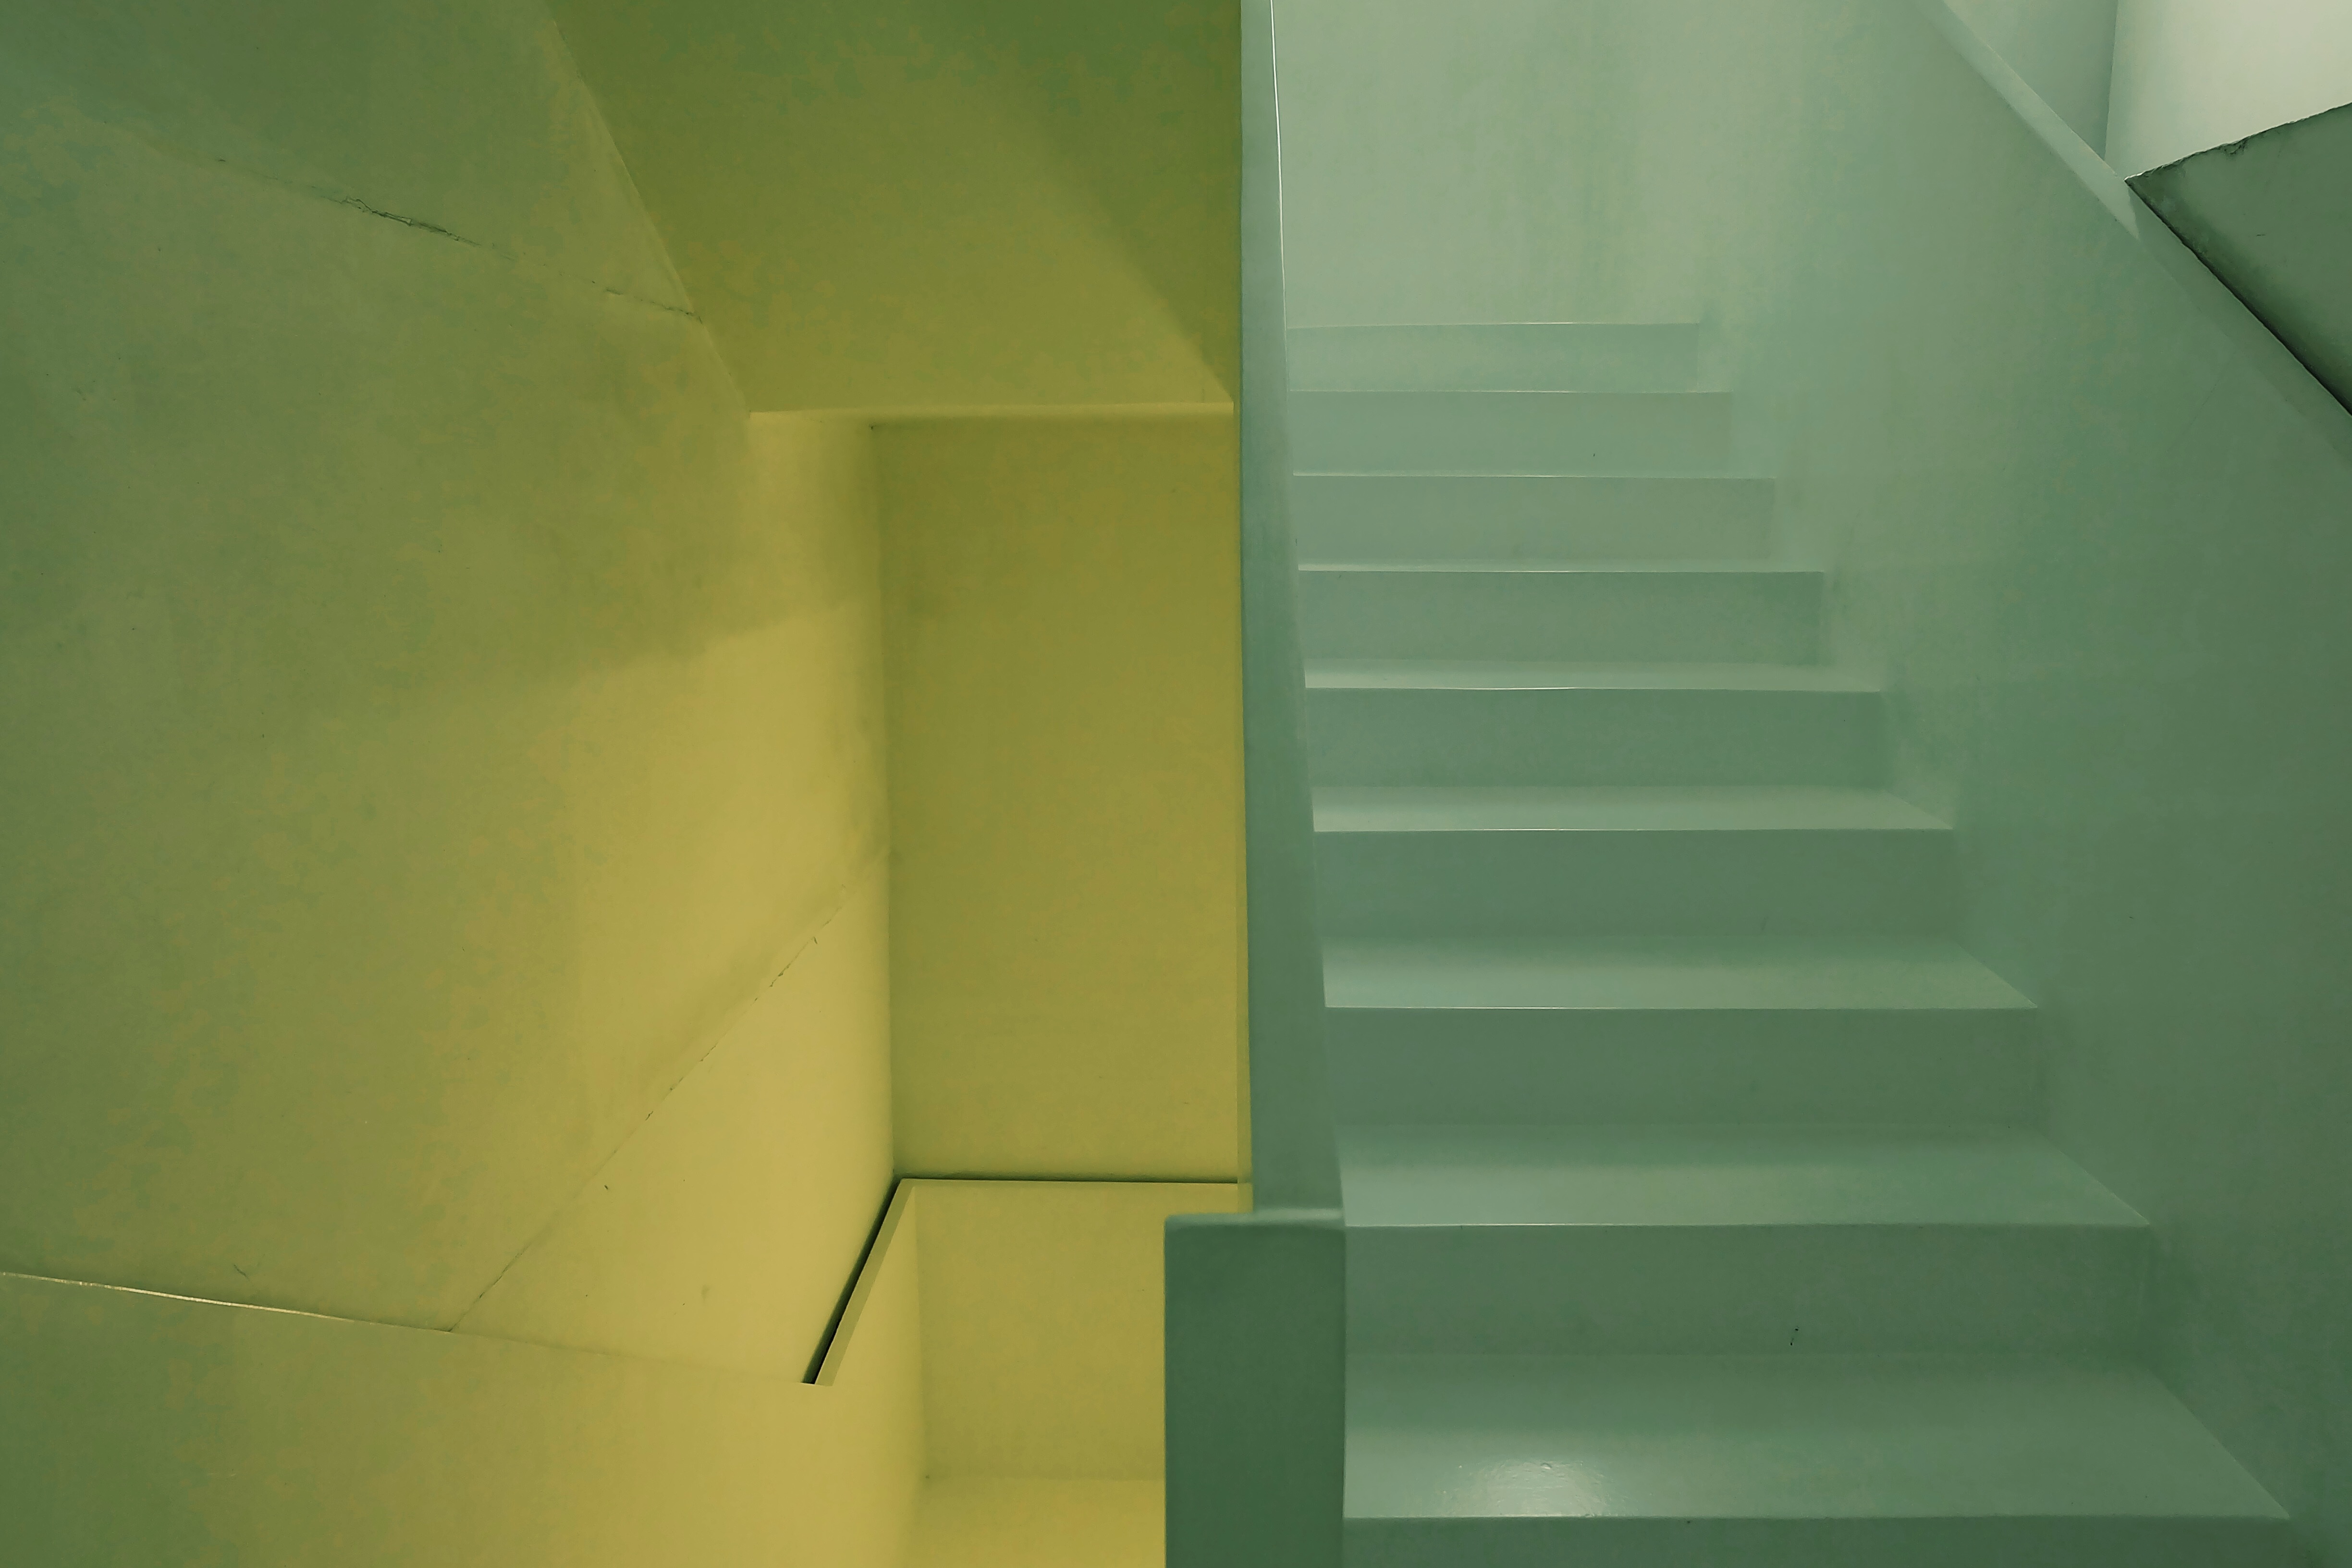
light, house, floor, glass, wall, ceiling, line, green, color, yellow, interior design, design, stairs, symmetry, shape, flooring, daylighting, window covering